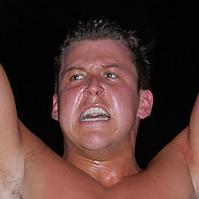
Age: 21